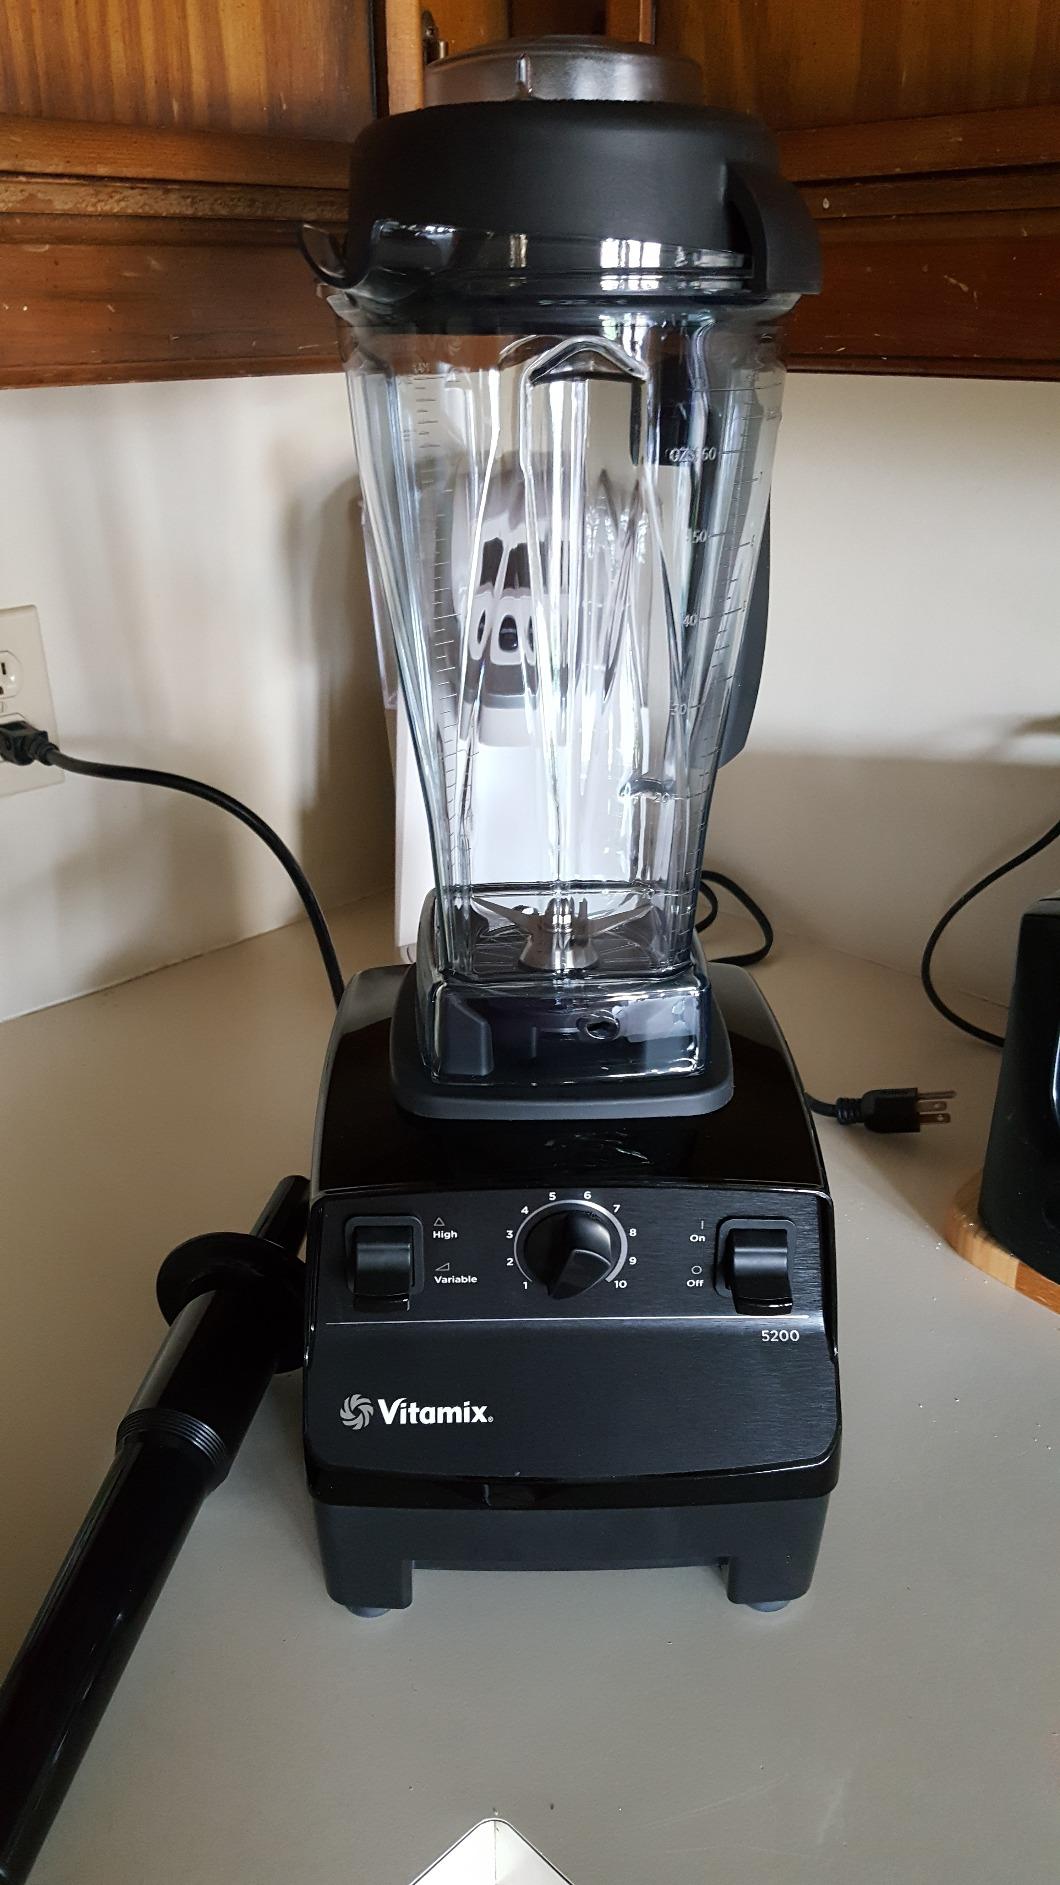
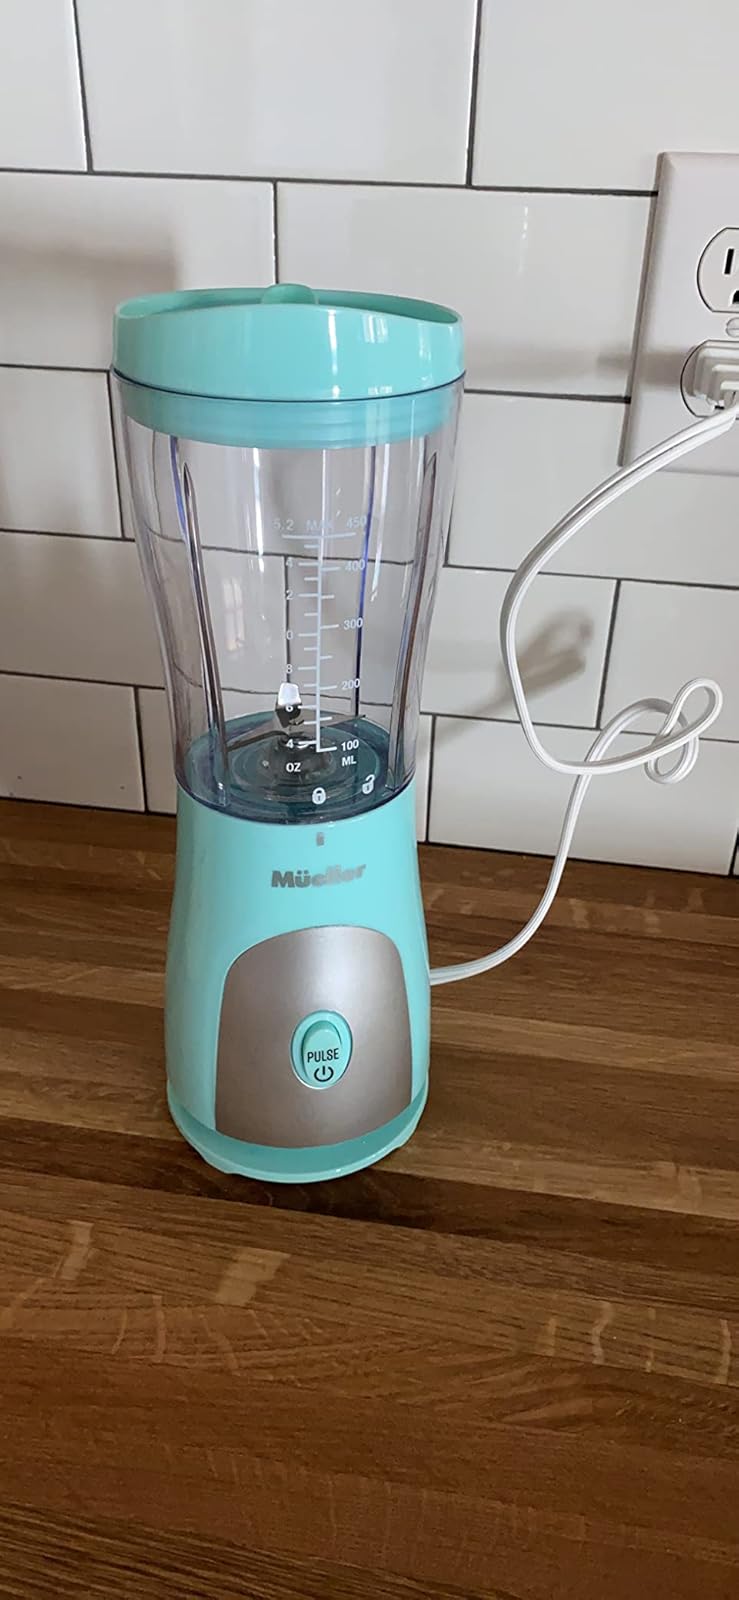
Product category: items_blender
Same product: no